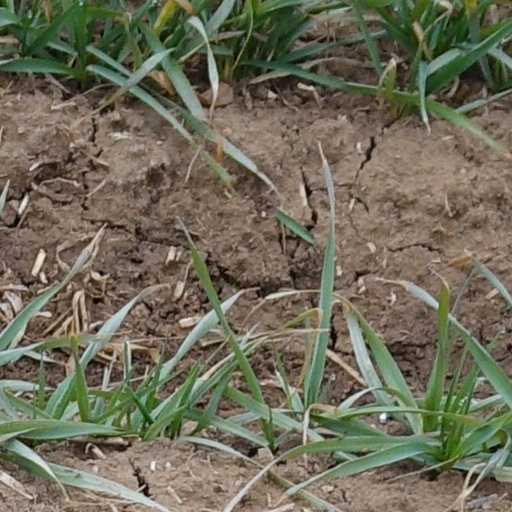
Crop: wheat